Trolleybuses in Prague

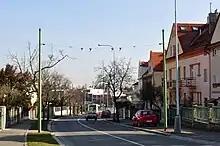
Trolleybus monument finished on 1 July 2009 at a location along the route of first Prague's trolleybus line.

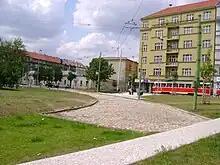
Trolleybus monument finished on 8 October 2010 at the site of the Orionka terminus of Prague's first trolleybus system, closed in 1972.

The first system was opened on 28 September 1936 with a 3.5 km-long line. After World War II, the system expanded rapidly, and trolleybuses appeared in the city center, as well as in the suburban areas and big housing developments. The network reached its maximum length of 56.876 km in March 1959. However, by 1959, the first and oldest trolleybus line had already closed. Most sections which were under construction at that time were not finished, and those in operation were slowly replaced with diesel buses.